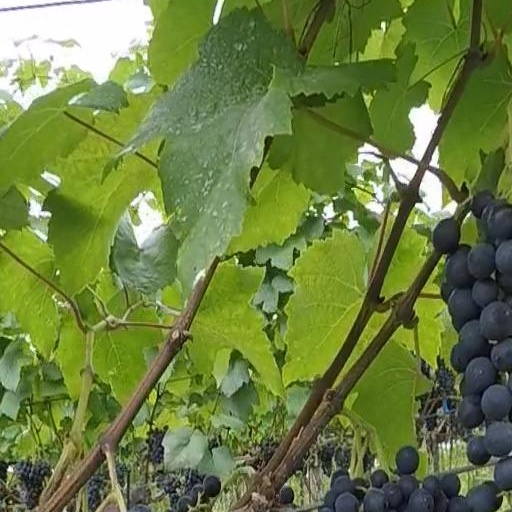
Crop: grape